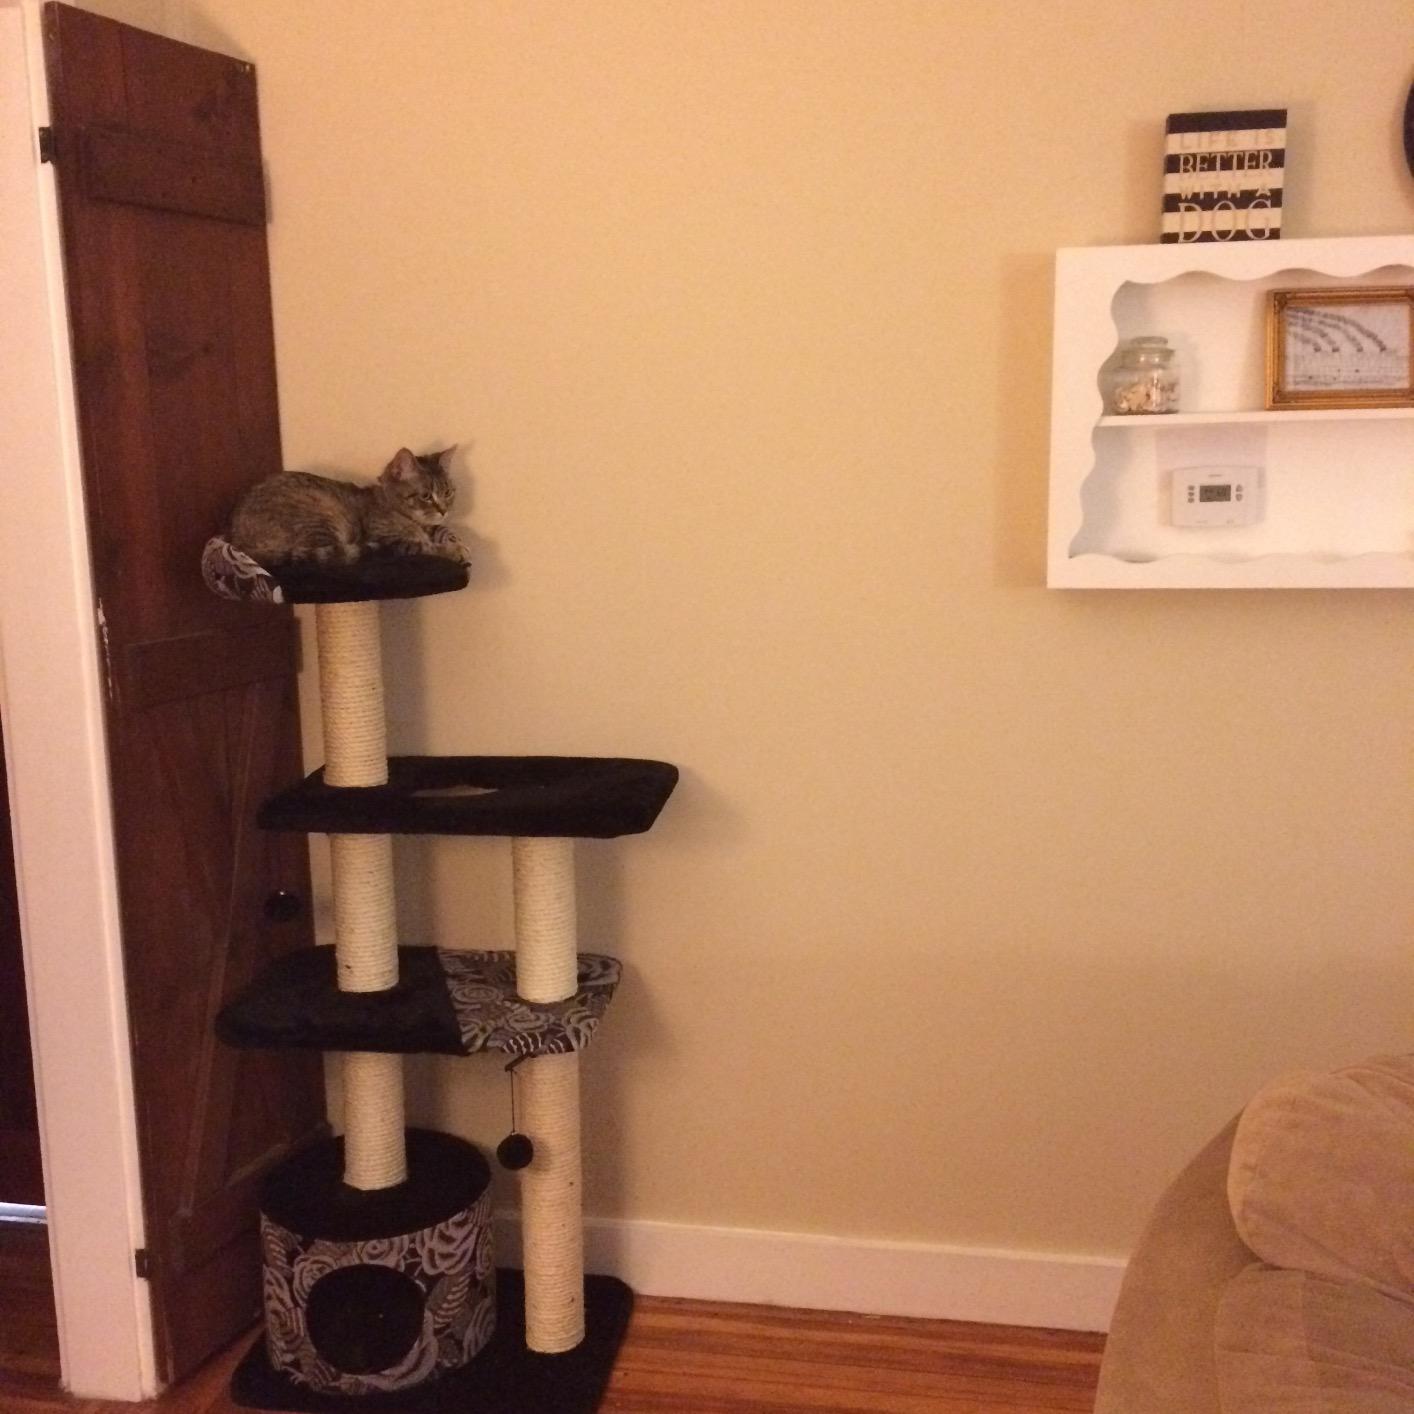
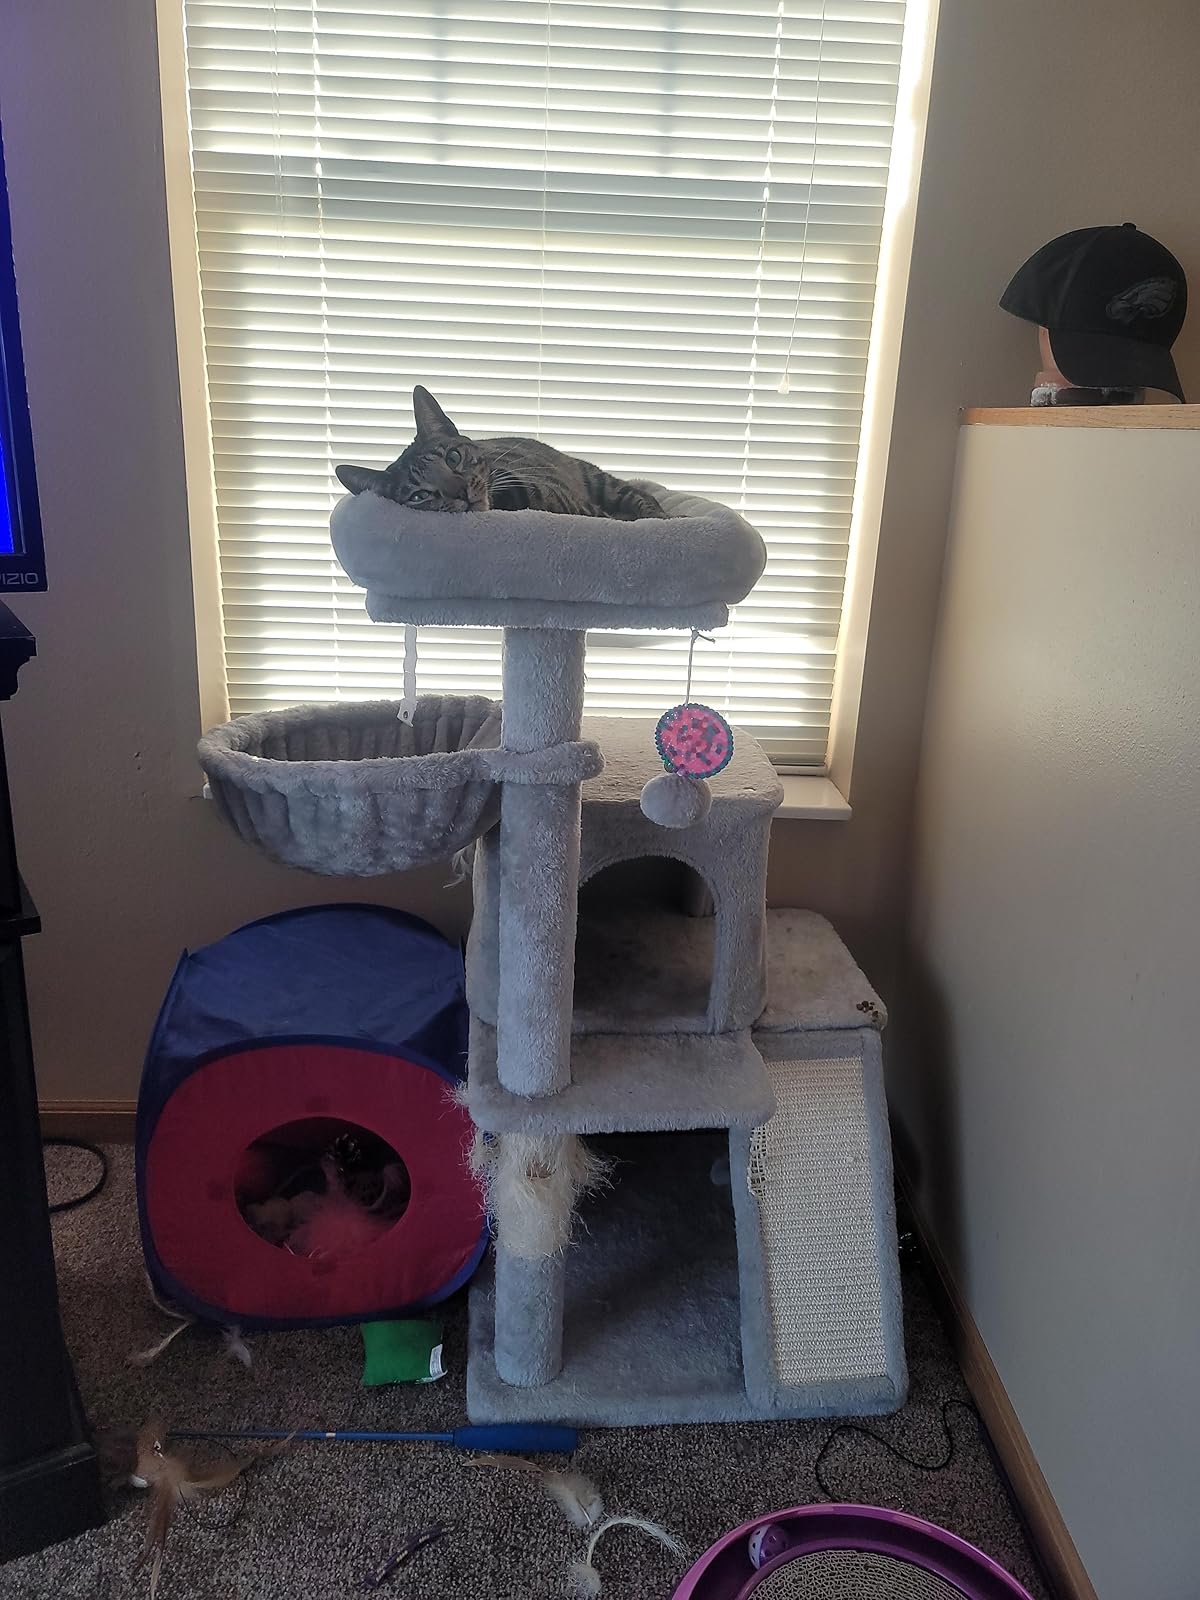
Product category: items_cat tree
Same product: no